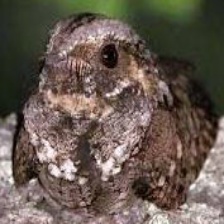
Species: EASTERN WIP POOR WILL
Scientific name: ANTROSTOMUS VOCIFERUS